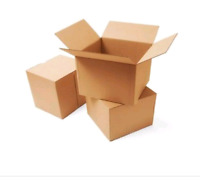
Label: cardboard